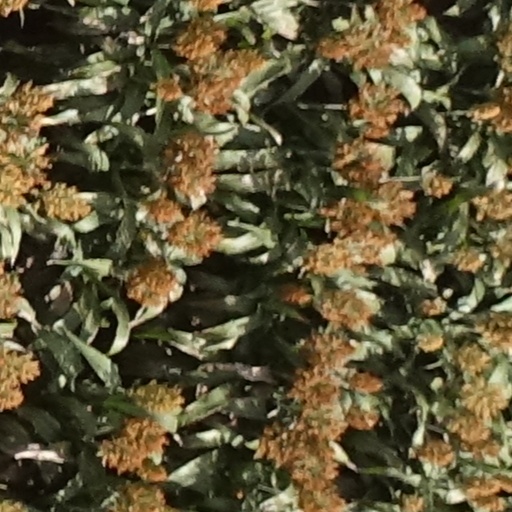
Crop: sorghum